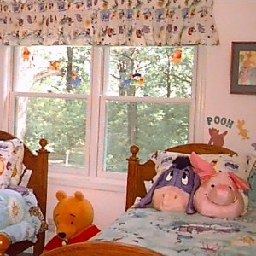
Room type: bedroom